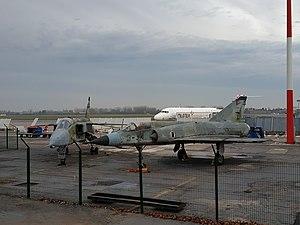
Jaguar &amp
L’aéroport de Strasbourg-Entzheim, dont la dénomination commerciale est « aéroport international de Strasbourg », est un aéroport français situé sur le territoire des communes d'Entzheim, de Holtzheim et de Duppigheim, à l'ouest de Strasbourg, dans le département du Bas-Rhin, en région Grand Est.